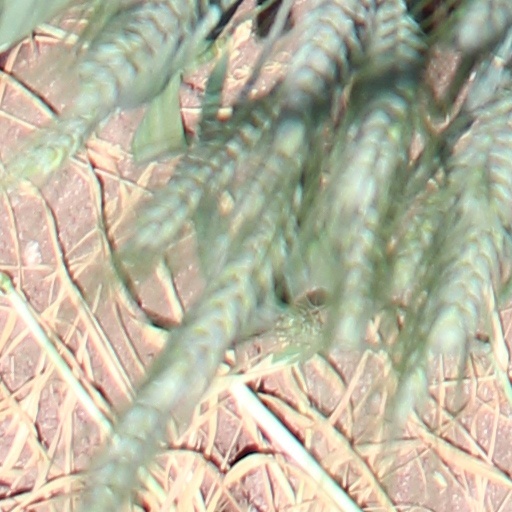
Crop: wheat